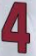
Number: 4